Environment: real
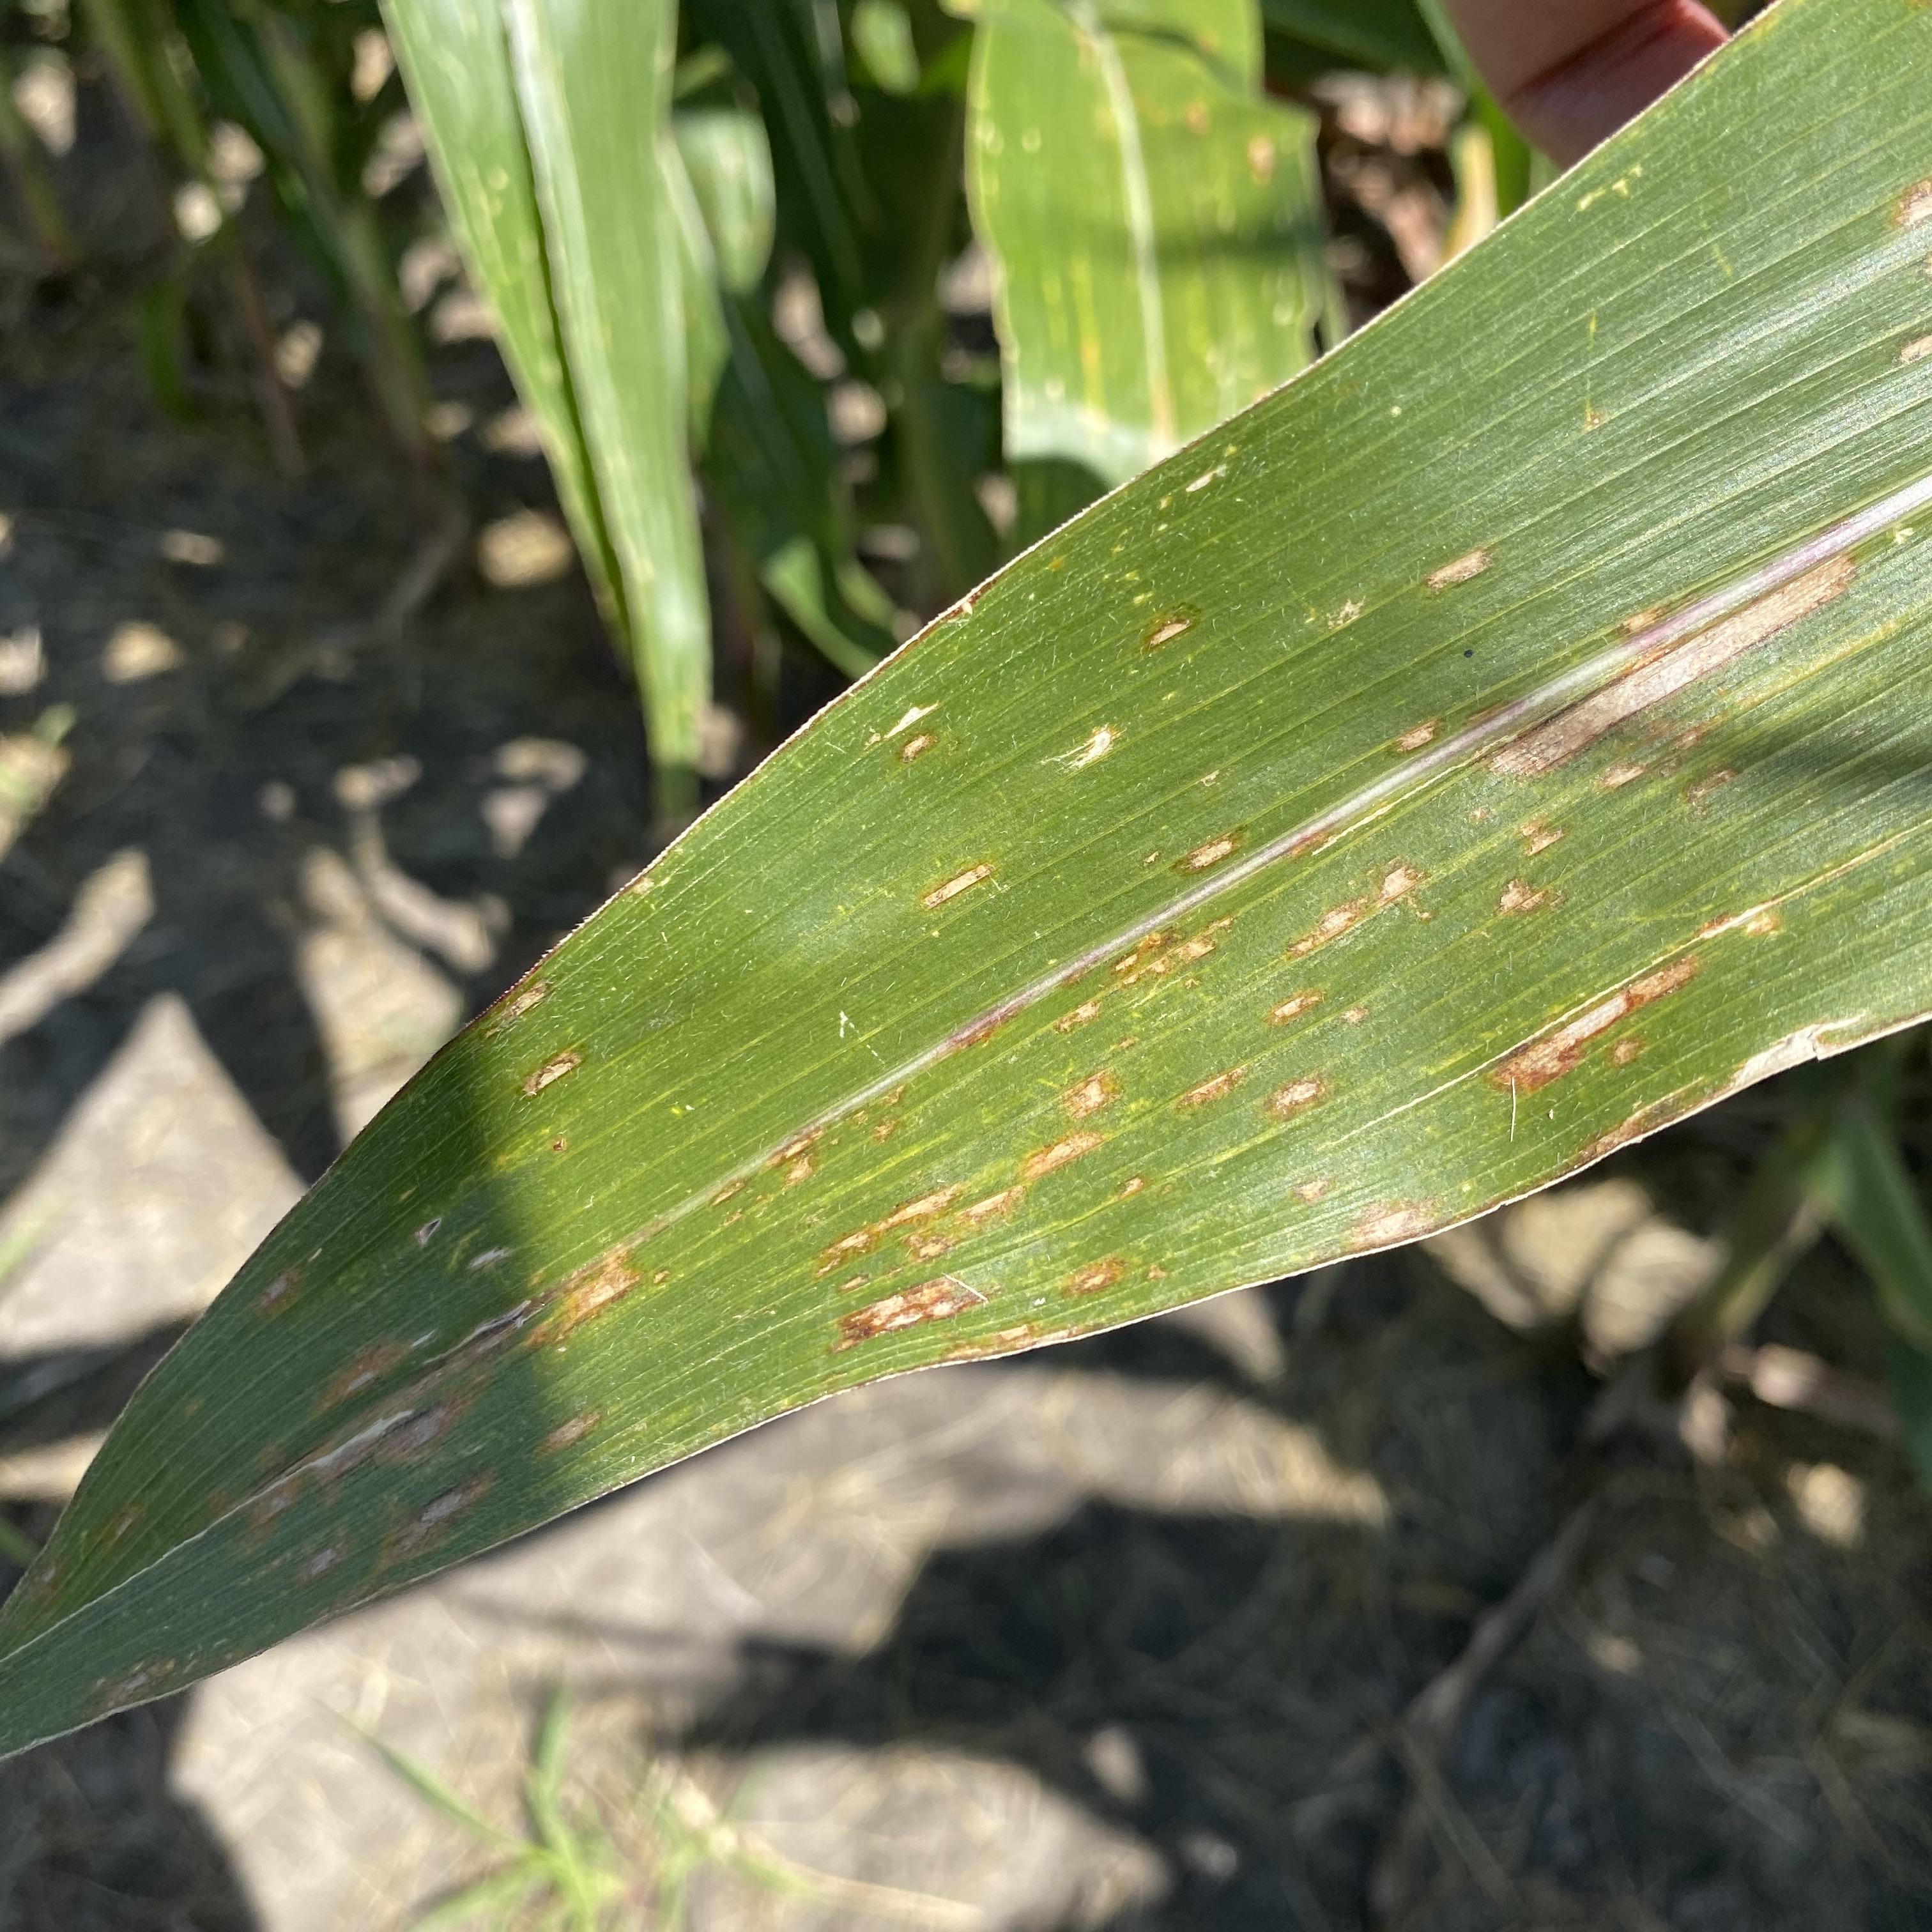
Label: gray_leaf_spot